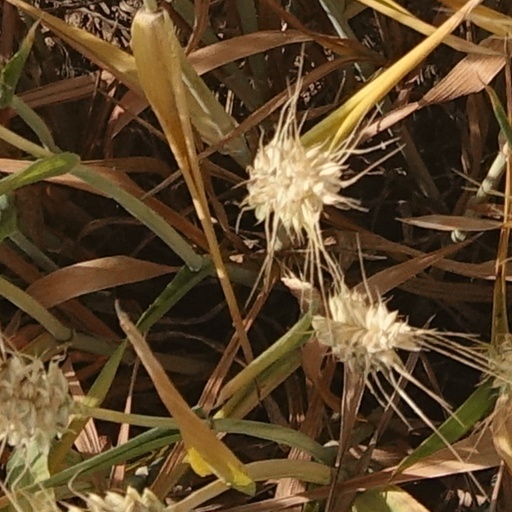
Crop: wheat